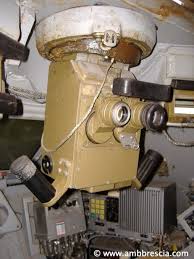
Label: BTR